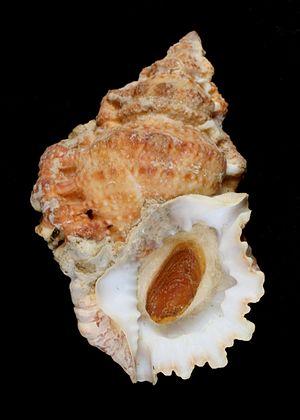
Bursa est un genre de mollusques de la classe des gastéropodes, rangé dans la famille des Bursidae.